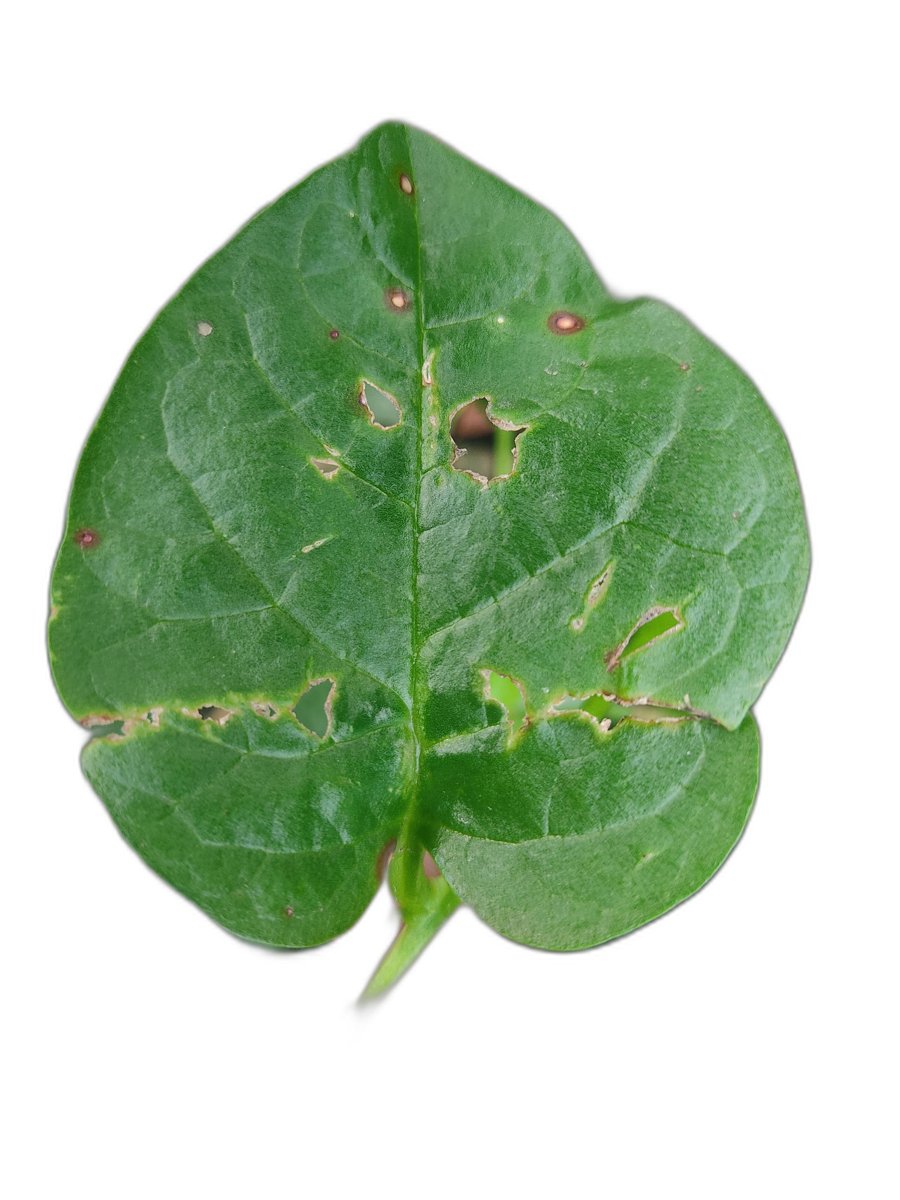
Label: Bacterial-Spot